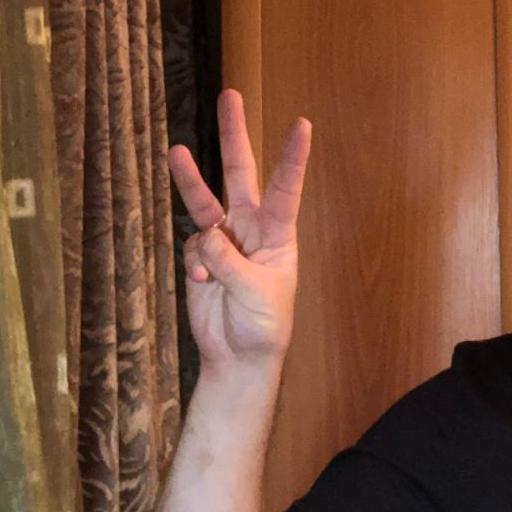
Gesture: three